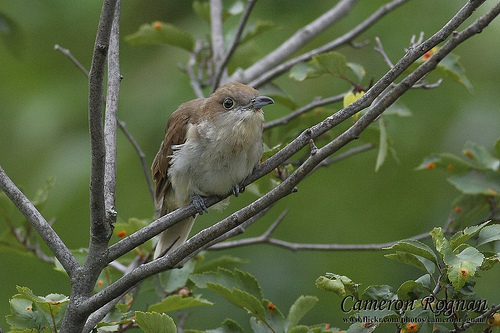
tiny brown bird with white breast and a short stubby bill.
this bird has brown wings, brown crown, white breast and abdomen, black beak and black feet and tarsus.
this bird has a small head, a round belly, and small feeta small bird with a whitish gray underbelly, a black beak, and a brown upper bodythe bird has a light brown back, nape, and head, with a creamy belly, breast, and abdomen.
small bird with cream colored neck, breast and belly and the rest is a light brown color.
this bird is brown and white in color, with a curved beak.
the bird has brown wings, a light colored chest, and a sharp black bill.
this bird has wings that are brown and has a short black bill
this bird has a brown crown, brown primaries, and a white belly.
Species: Black Billed Cuckoo